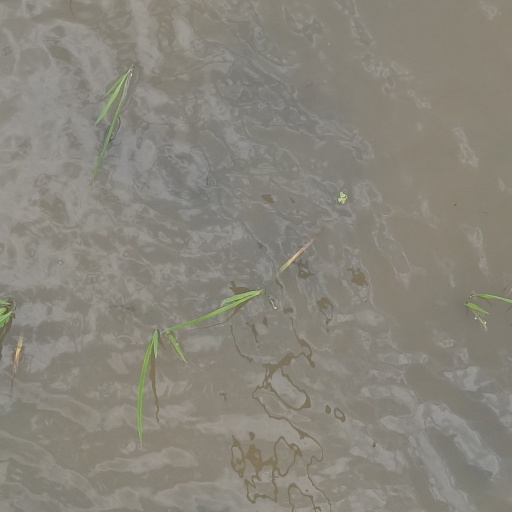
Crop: rice